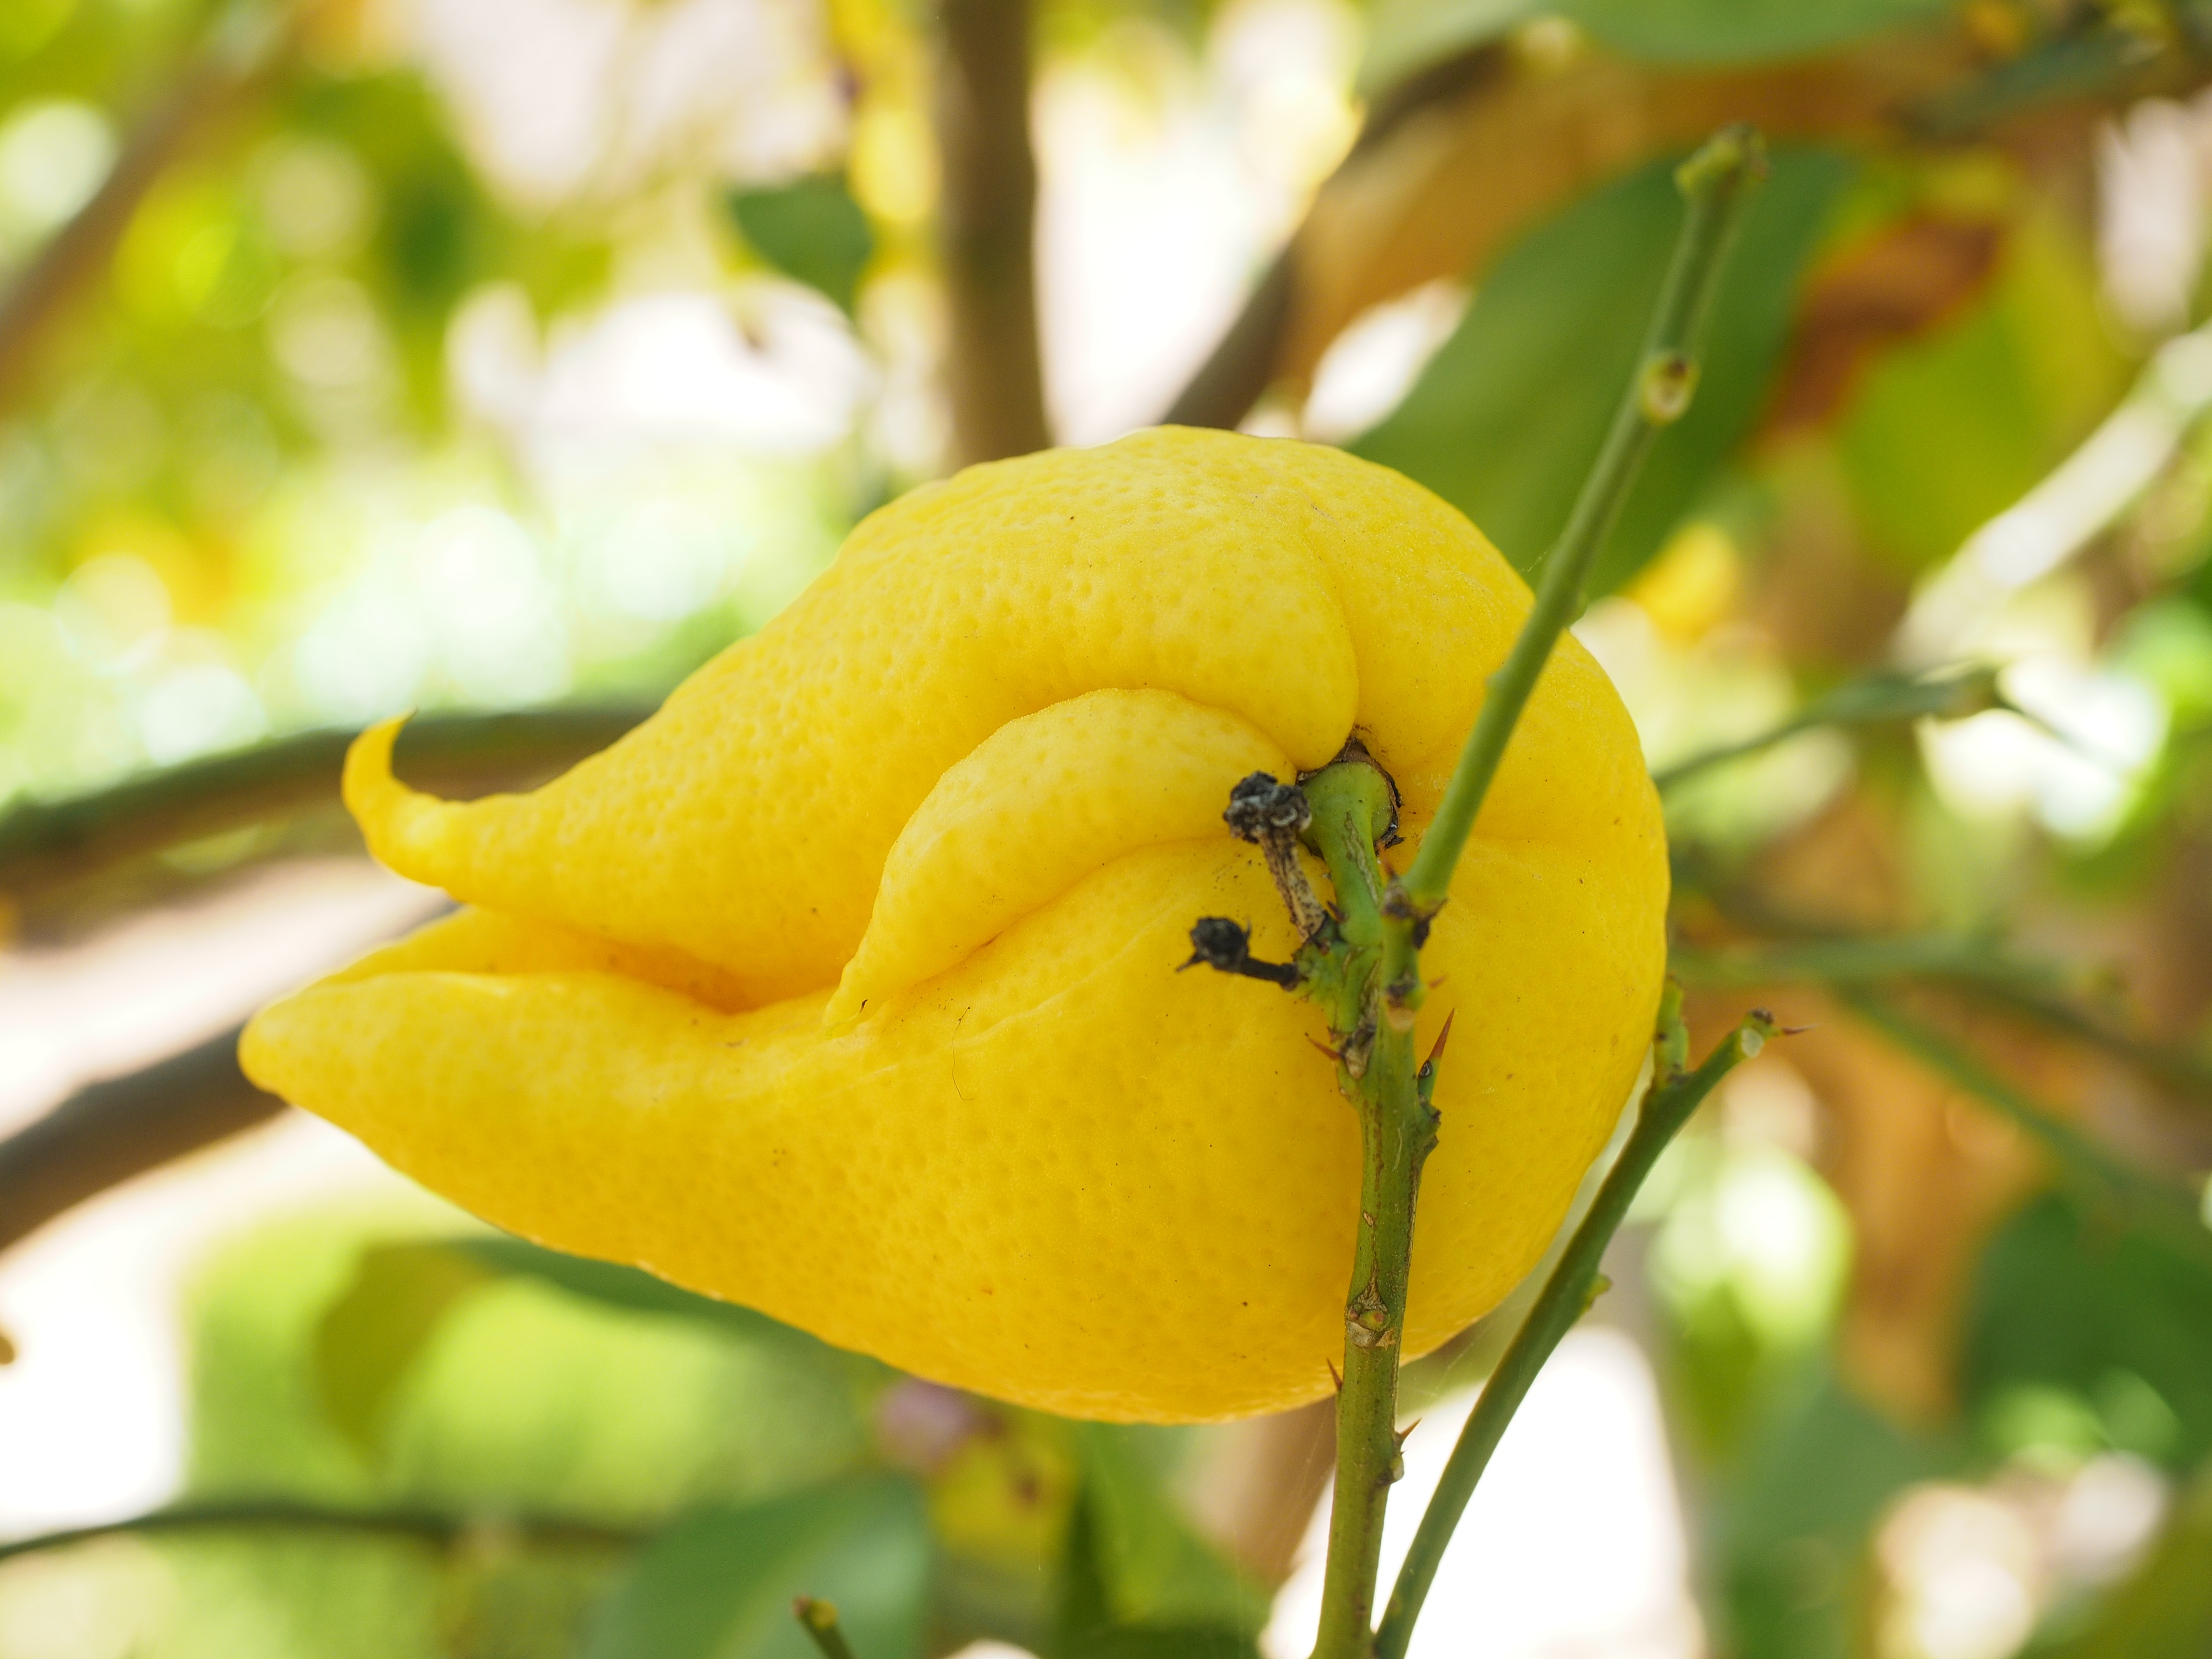
tree, branch, plant, fruit, leaf, flower, ripe, food, produce, yellow, healthy, flora, lemon, cultivation, close up, tropical fruit, lemon tree, fruit tree, plantation, vitamins, citron, citrus, bright yellow, limone, macro photography, depend, flowering plant, fruity, bitter orange, citrus limon, lemon trees, lemon plantation, growth habit, land plant